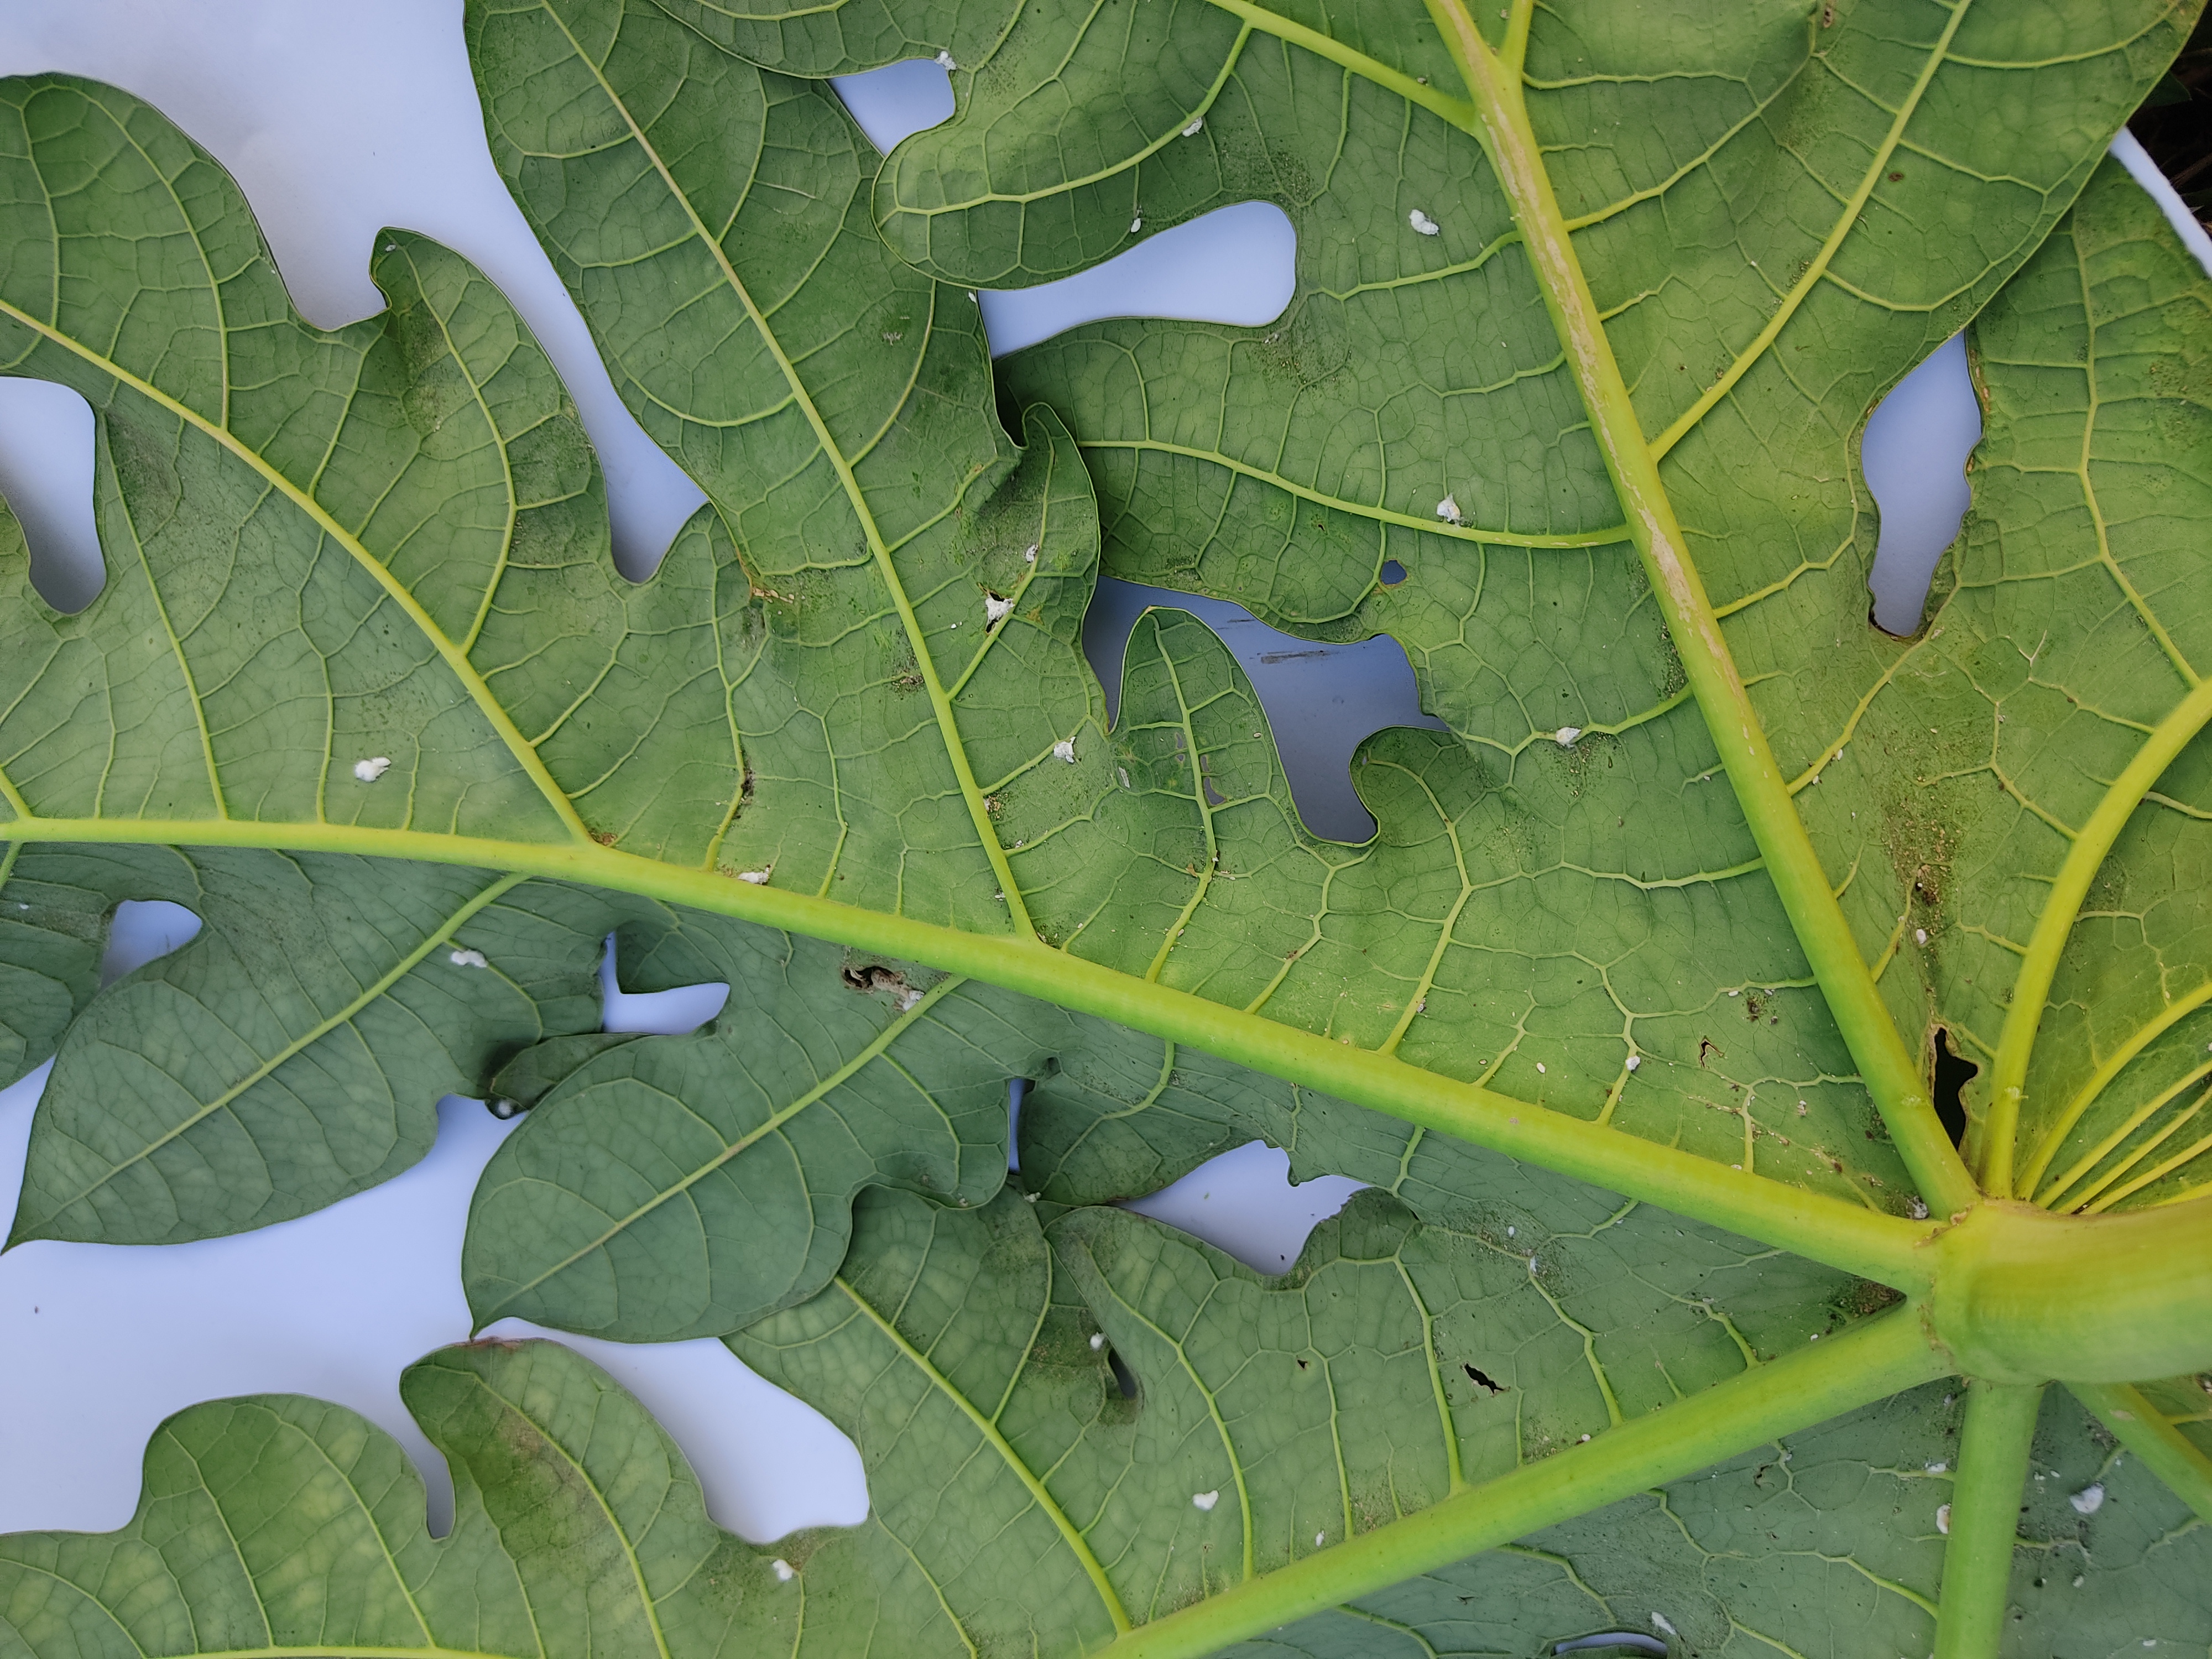
Label: Mealybug